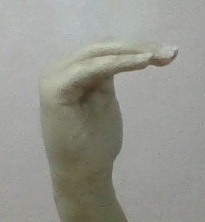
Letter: haa